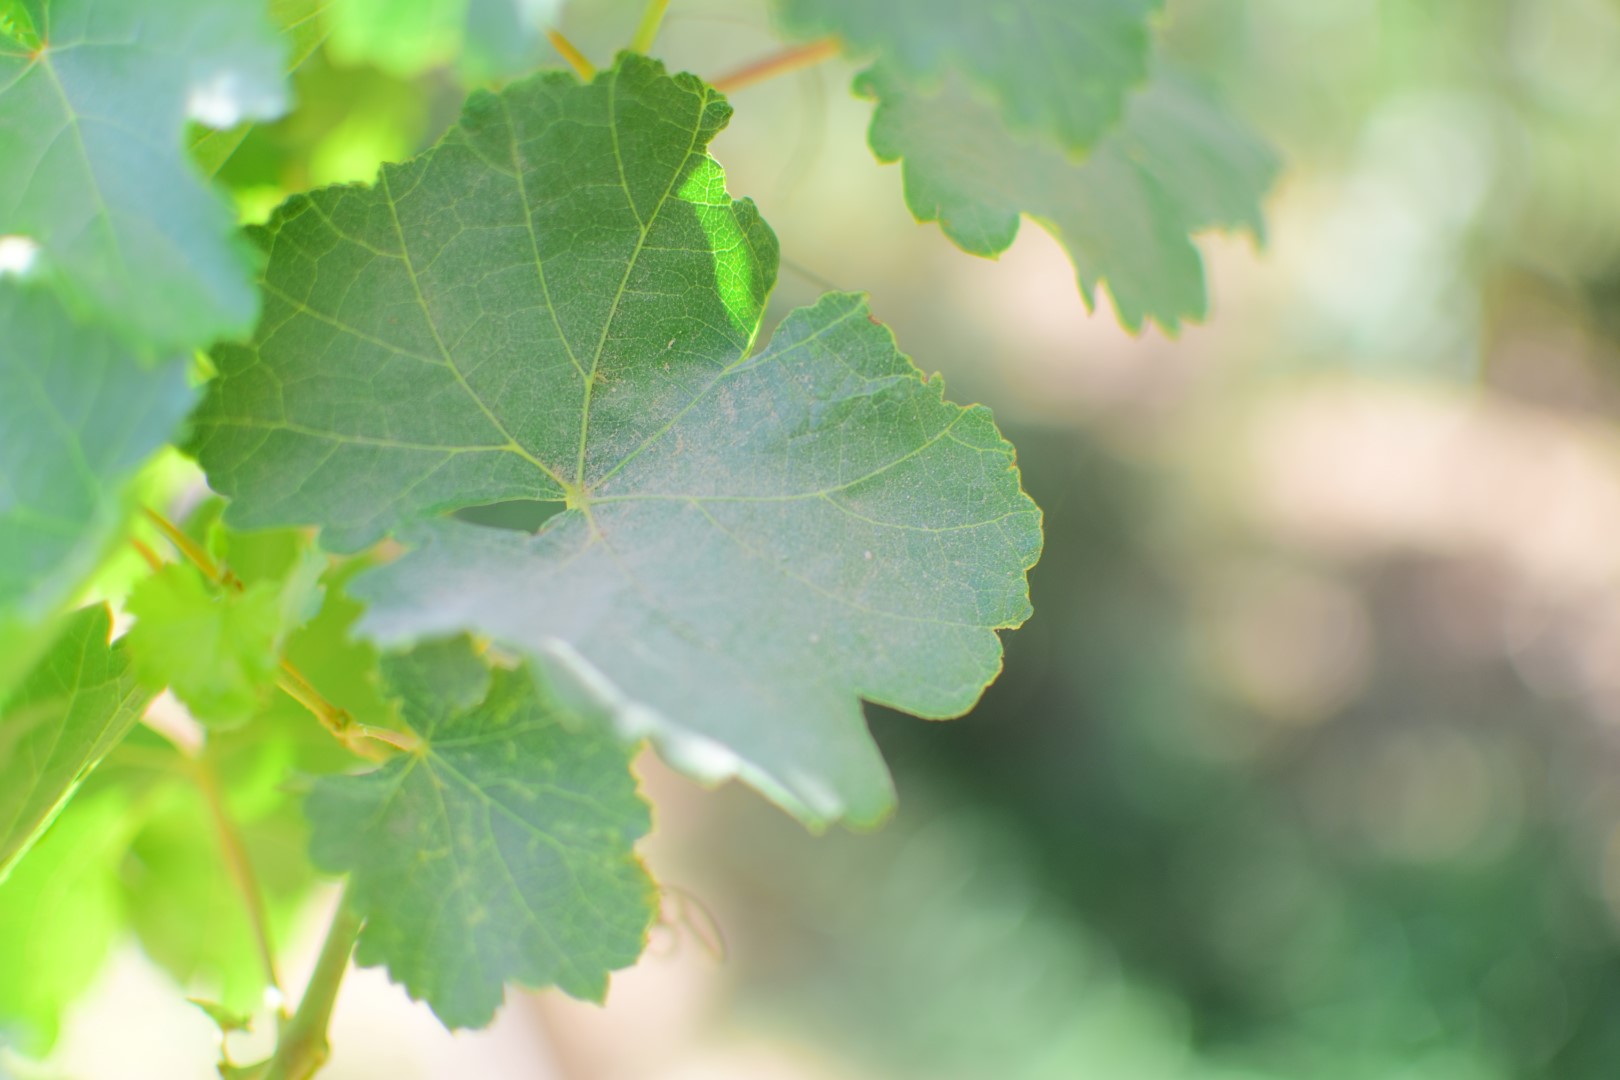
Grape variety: Frinsi